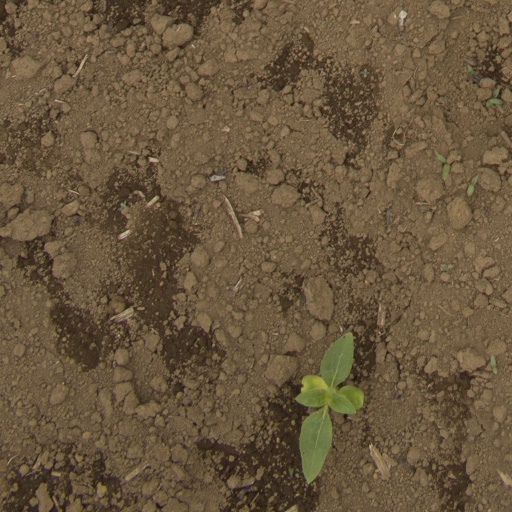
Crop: Jerusalem artichoke